Mohammad Bagher Ghalibaf

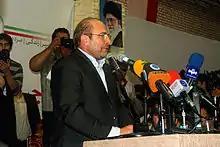
Ghalibaf speech in a campaign in Mashhad

He also set "Love and Sacrifice" and "Jihadi Change" as his official slogans. His candidacy was approved by the Guardian Council on 21 May 2013 along with seven other candidates. He was one of the opponents of Akbar Hashemi Rafsanjani's candidacy and says it was better that Rafsanjani not enter the race, as he had served two terms before. He and two other candidates, Ali Akbar Velayati and Gholam-Ali Haddad-Adel, formed a coalition called "2+1". He was endorsed by former candidates, Alireza Ali Ahmadi and Sadeq Vaeez Zadeh. Ali Larijani, the current chairman of parliament, also supported Ghalibaf in the election.